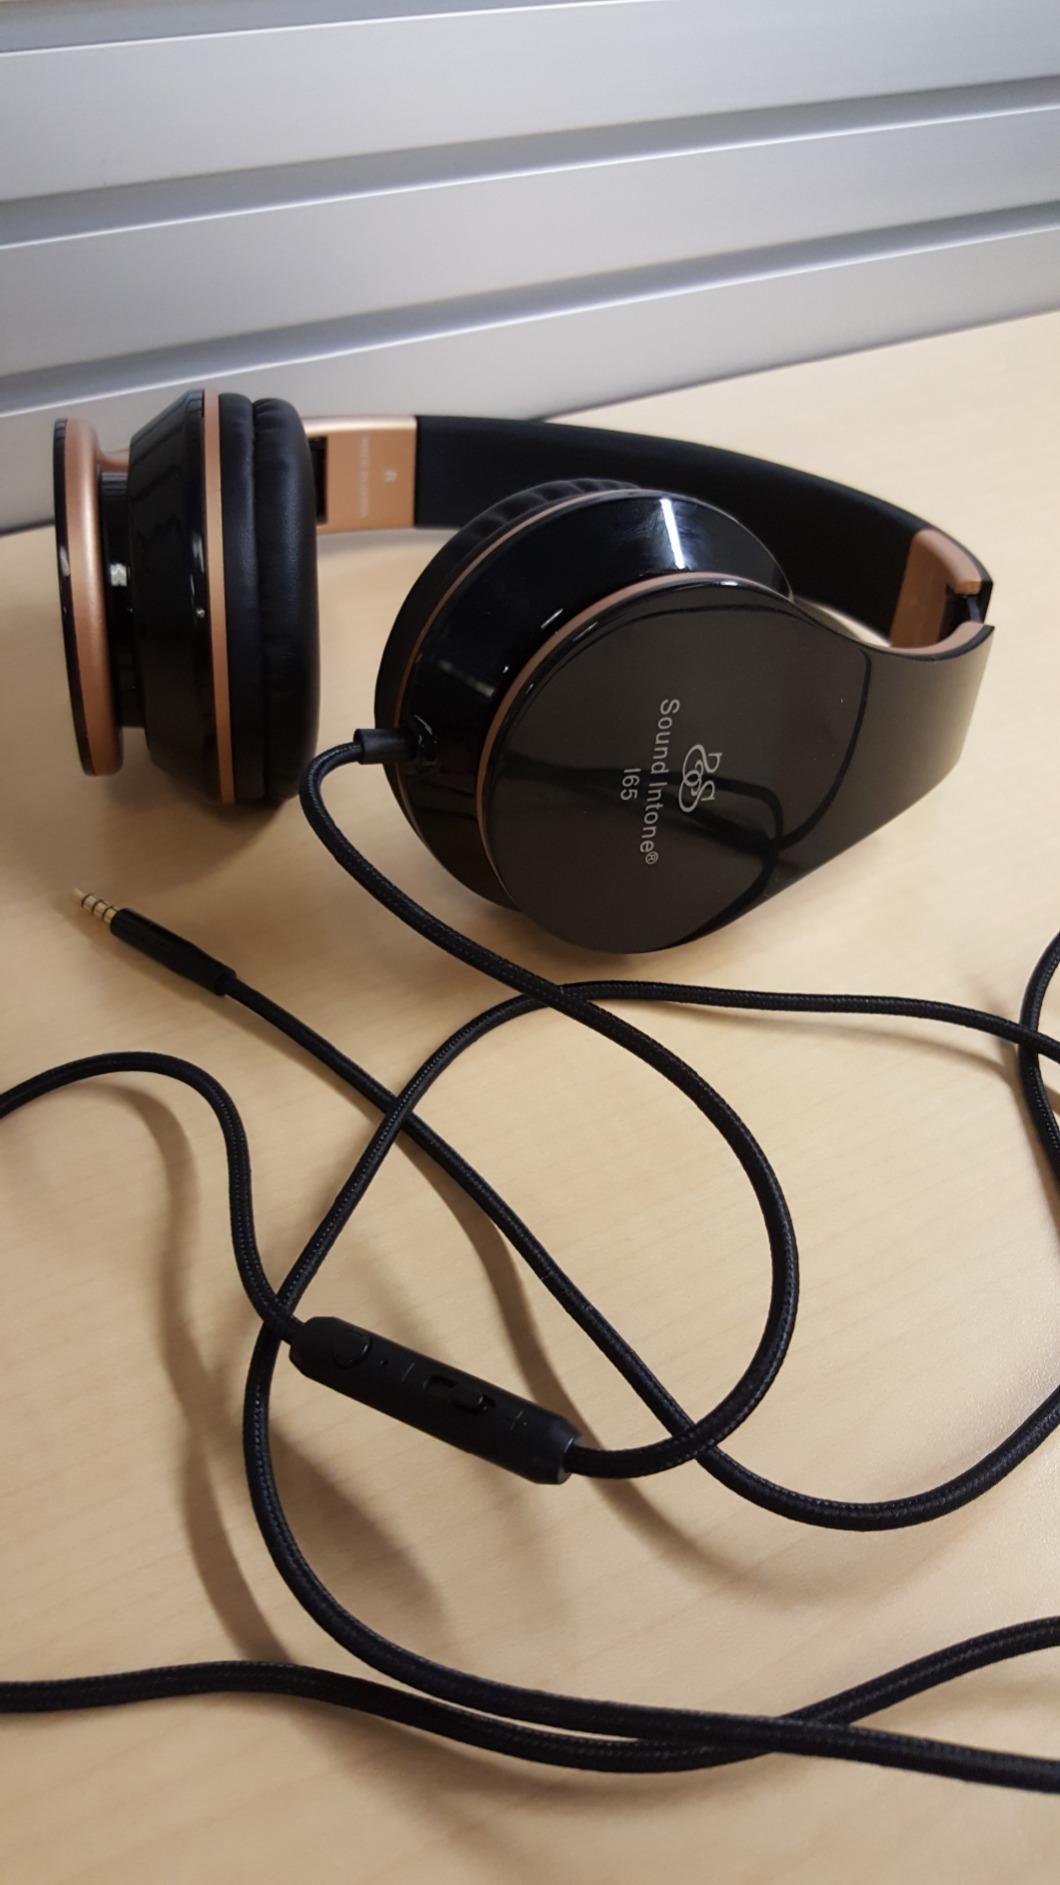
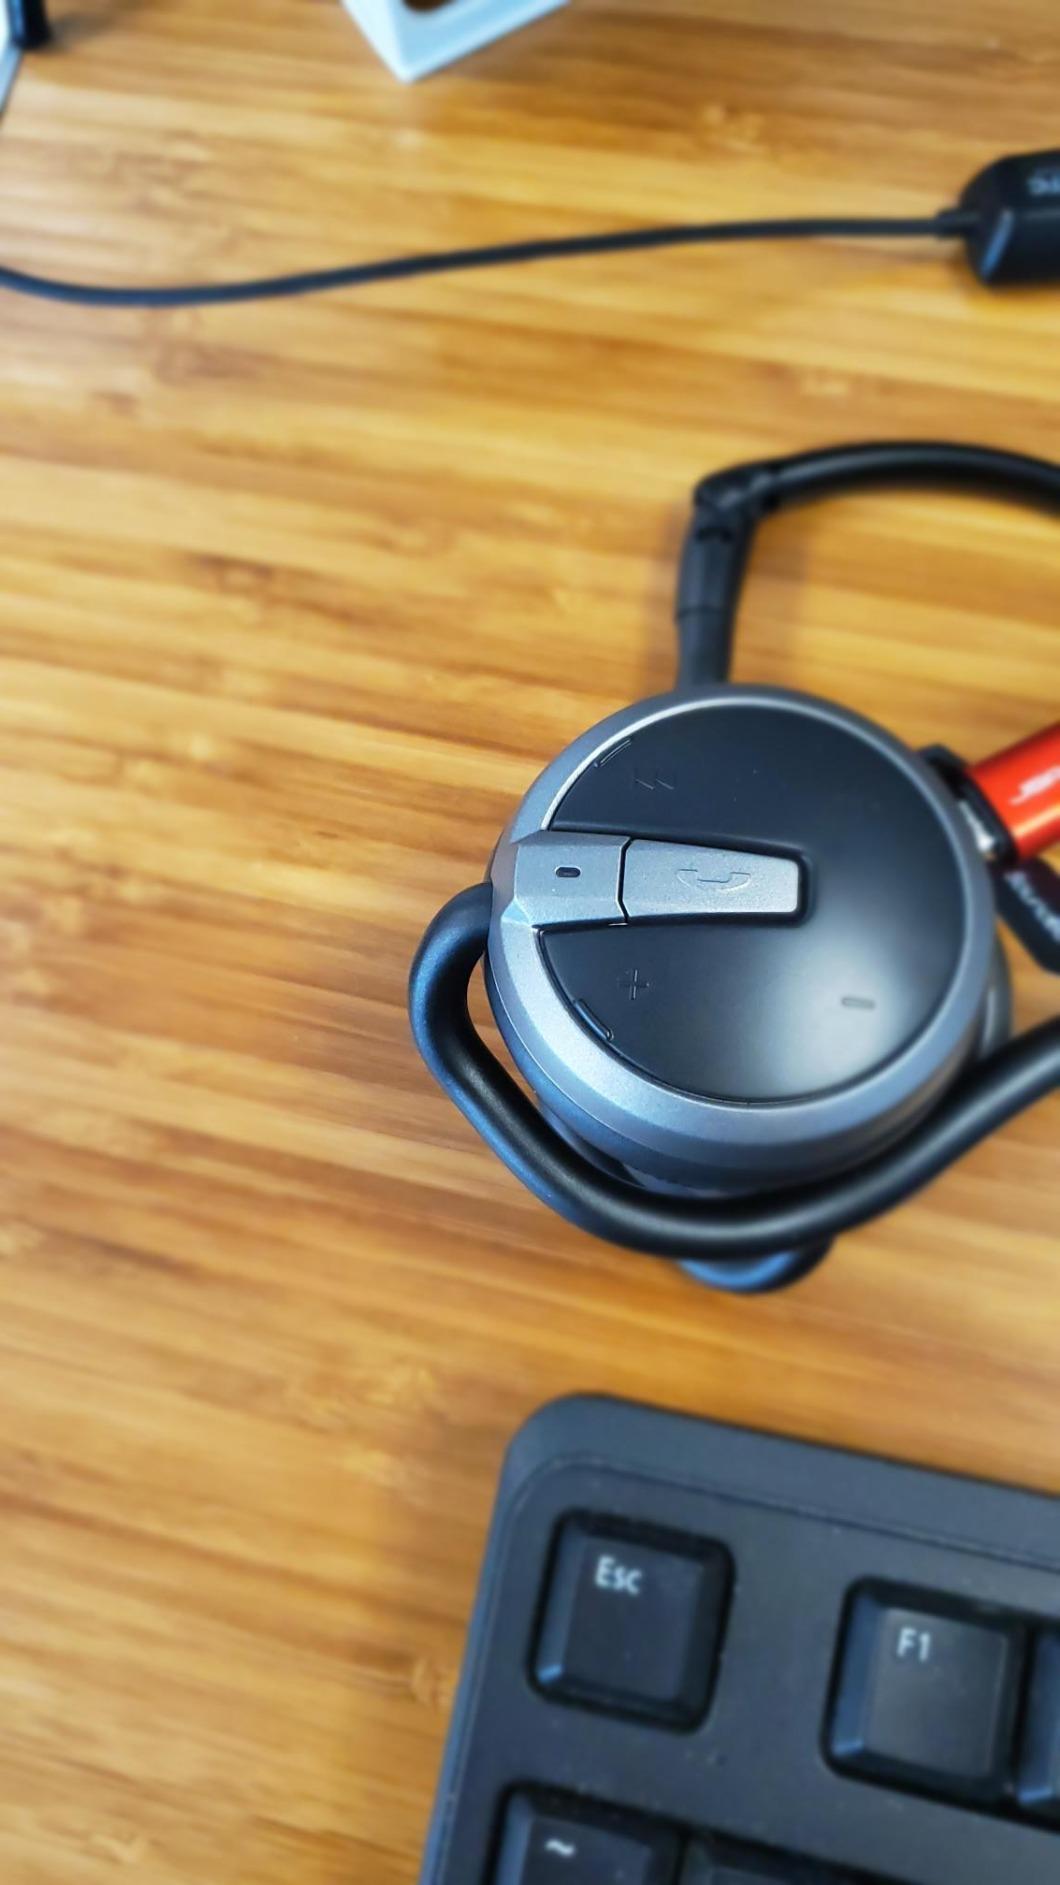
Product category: headphones
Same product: no